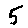
Label: 5